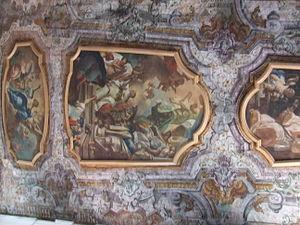
Nicola Peccheneda est un peintre italien qui fut actif en Campanie et en Basilicate dans la deuxième moitié du XVIIIᵉ et au tout début du XIXᵉ siècle.